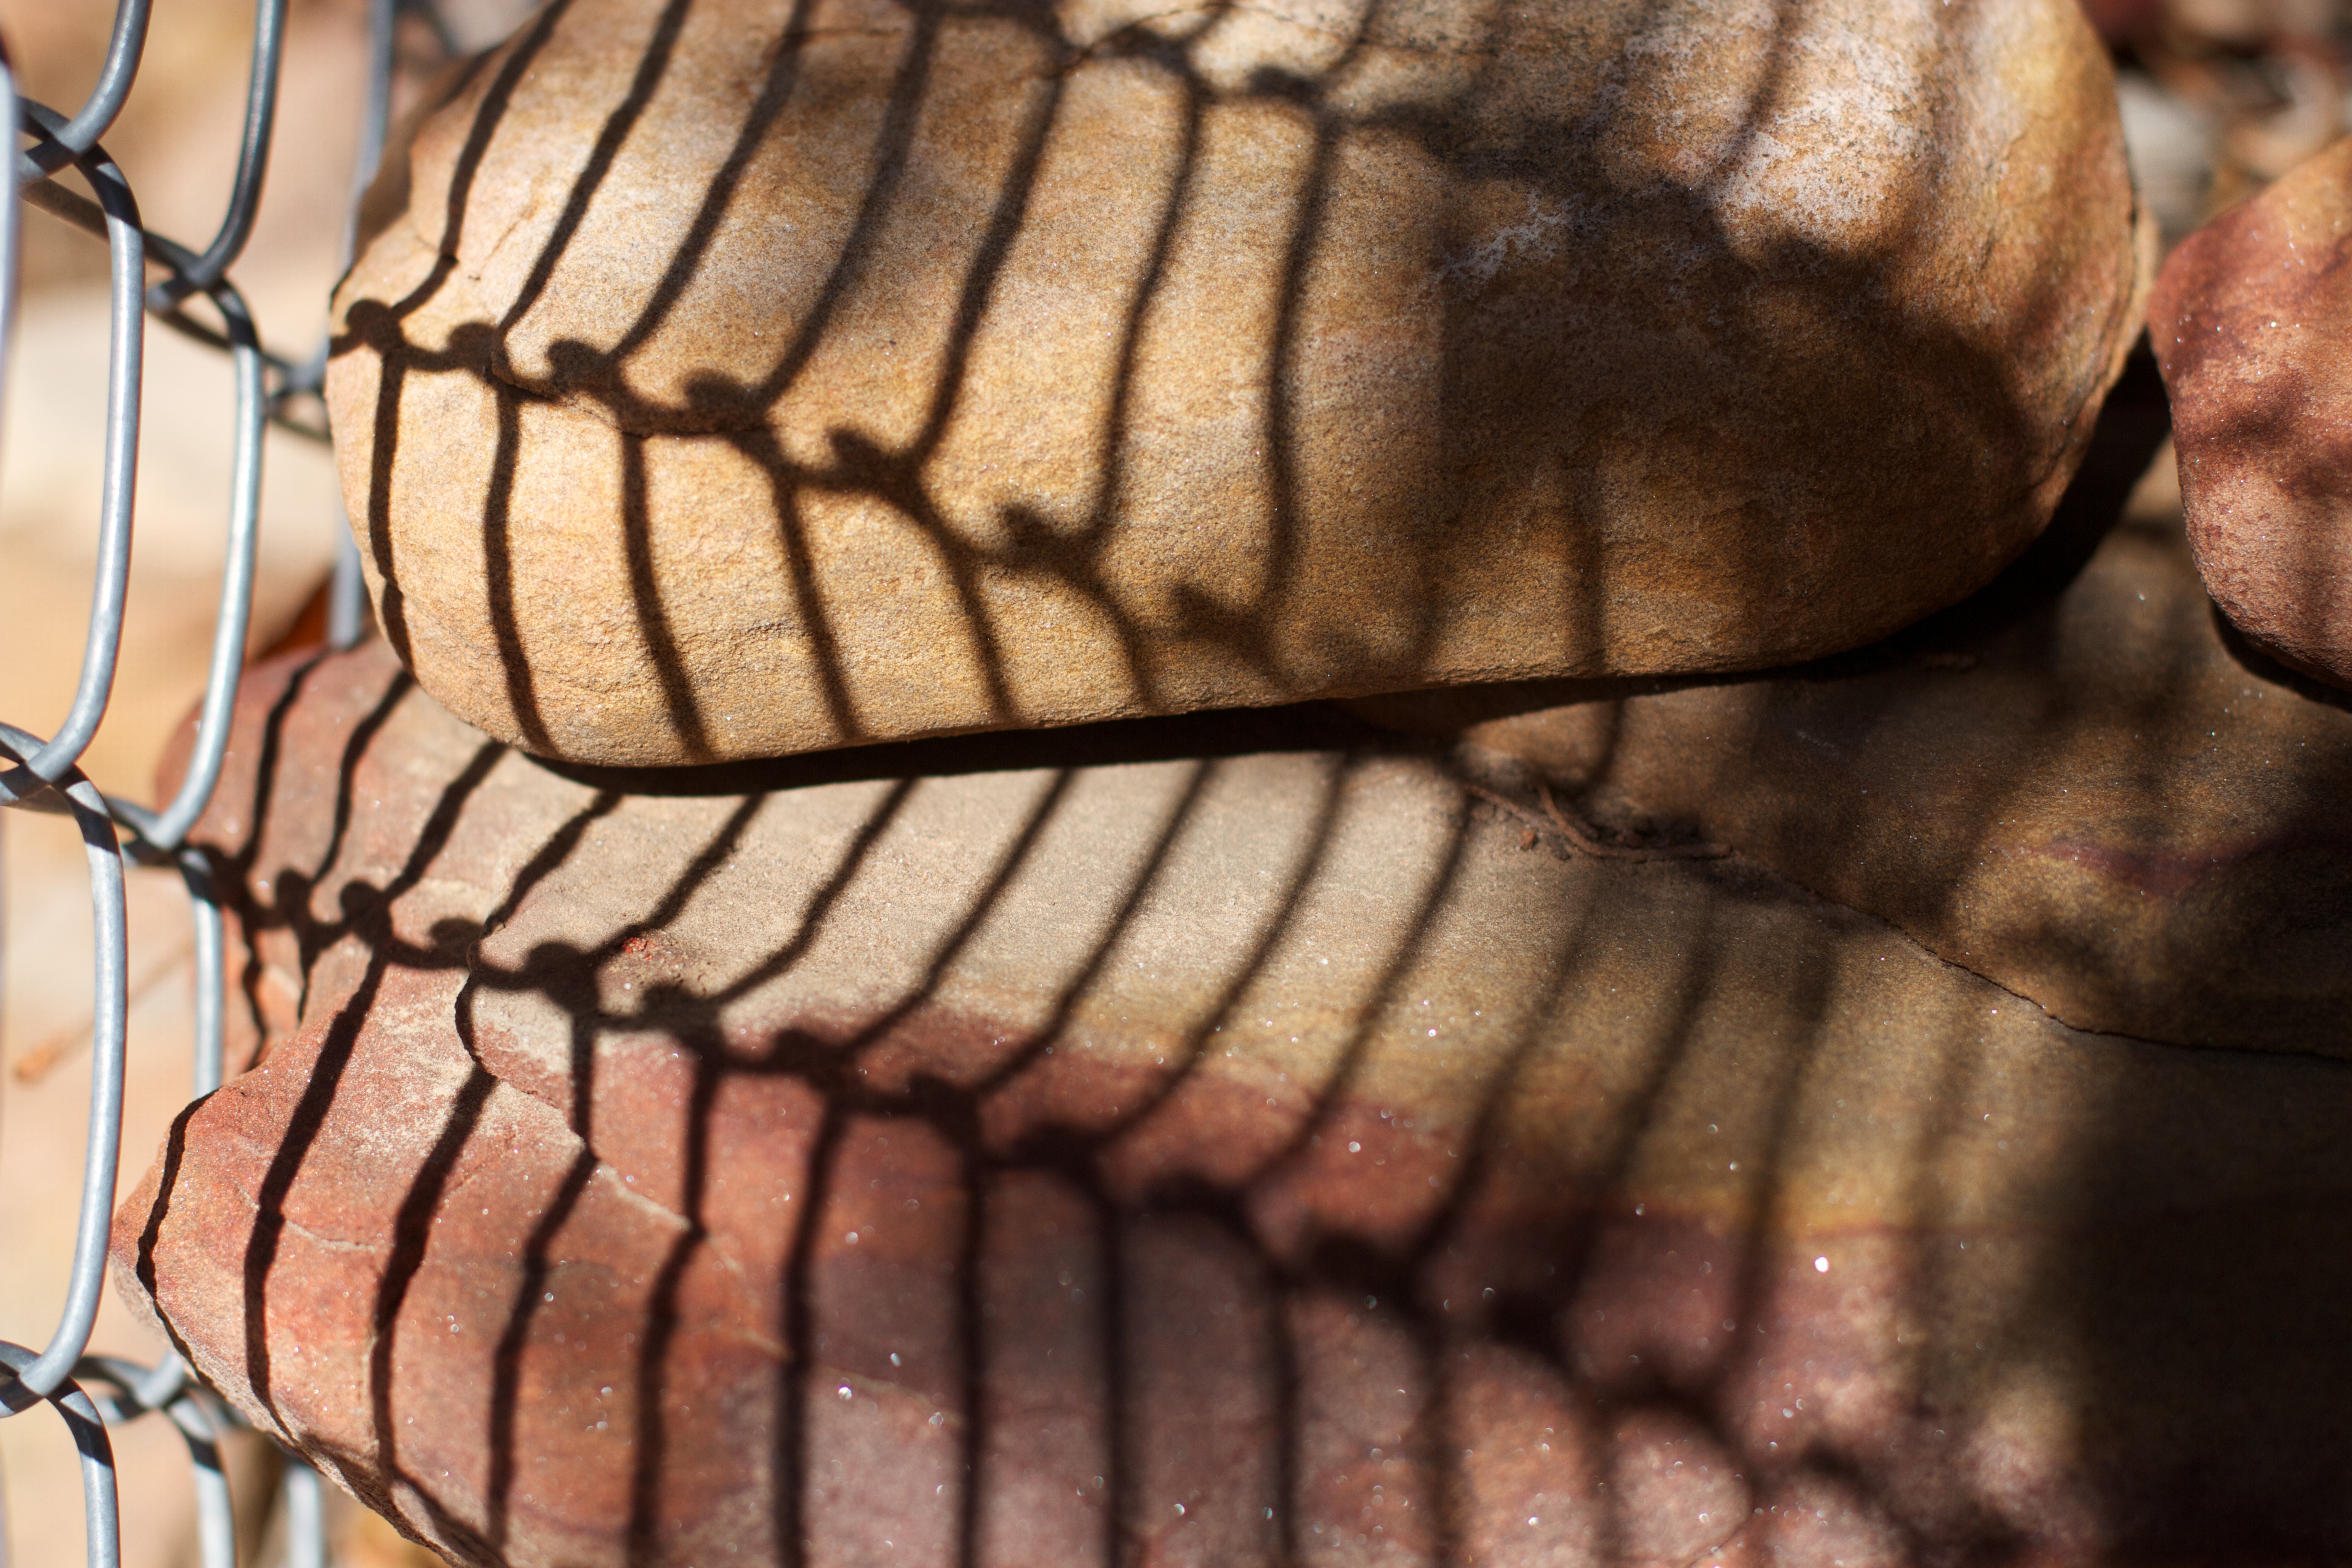
wood, leaf, food, close up, cool image, temple, carving, macro photography